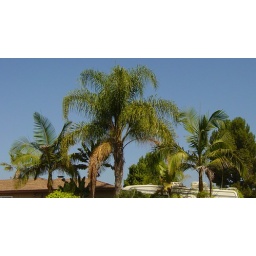
Palm trees and bananas (below and to left of middle tree) are common ornamentals in Southern California